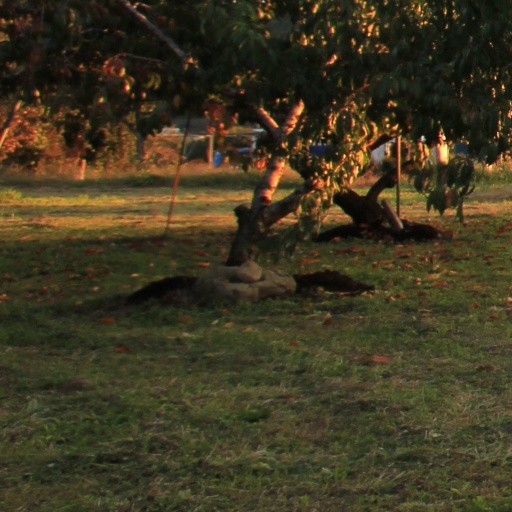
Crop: grape